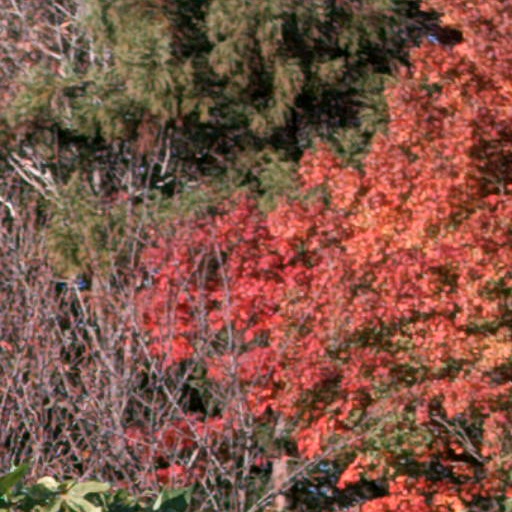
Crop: cassava